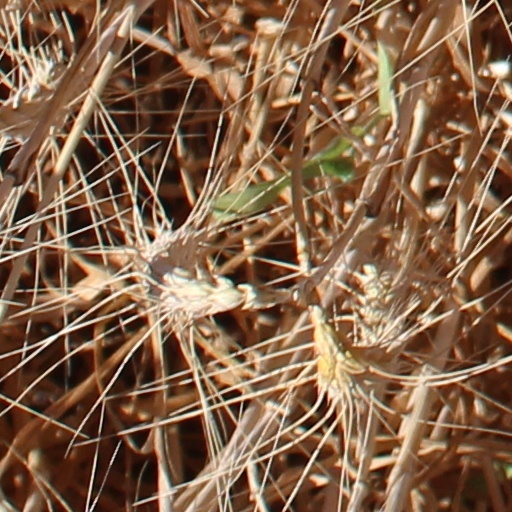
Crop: wheat